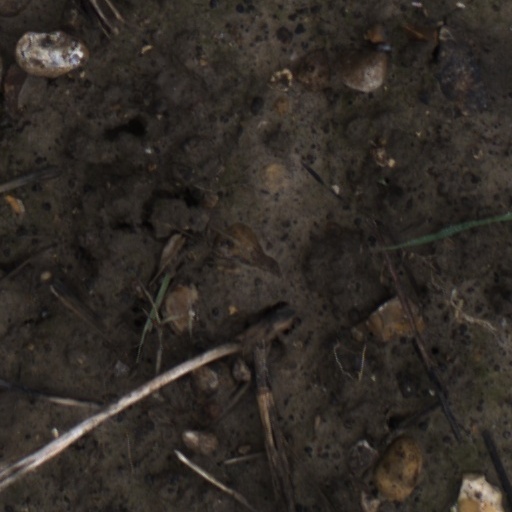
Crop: wheat